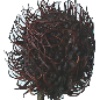
Label: rambutan